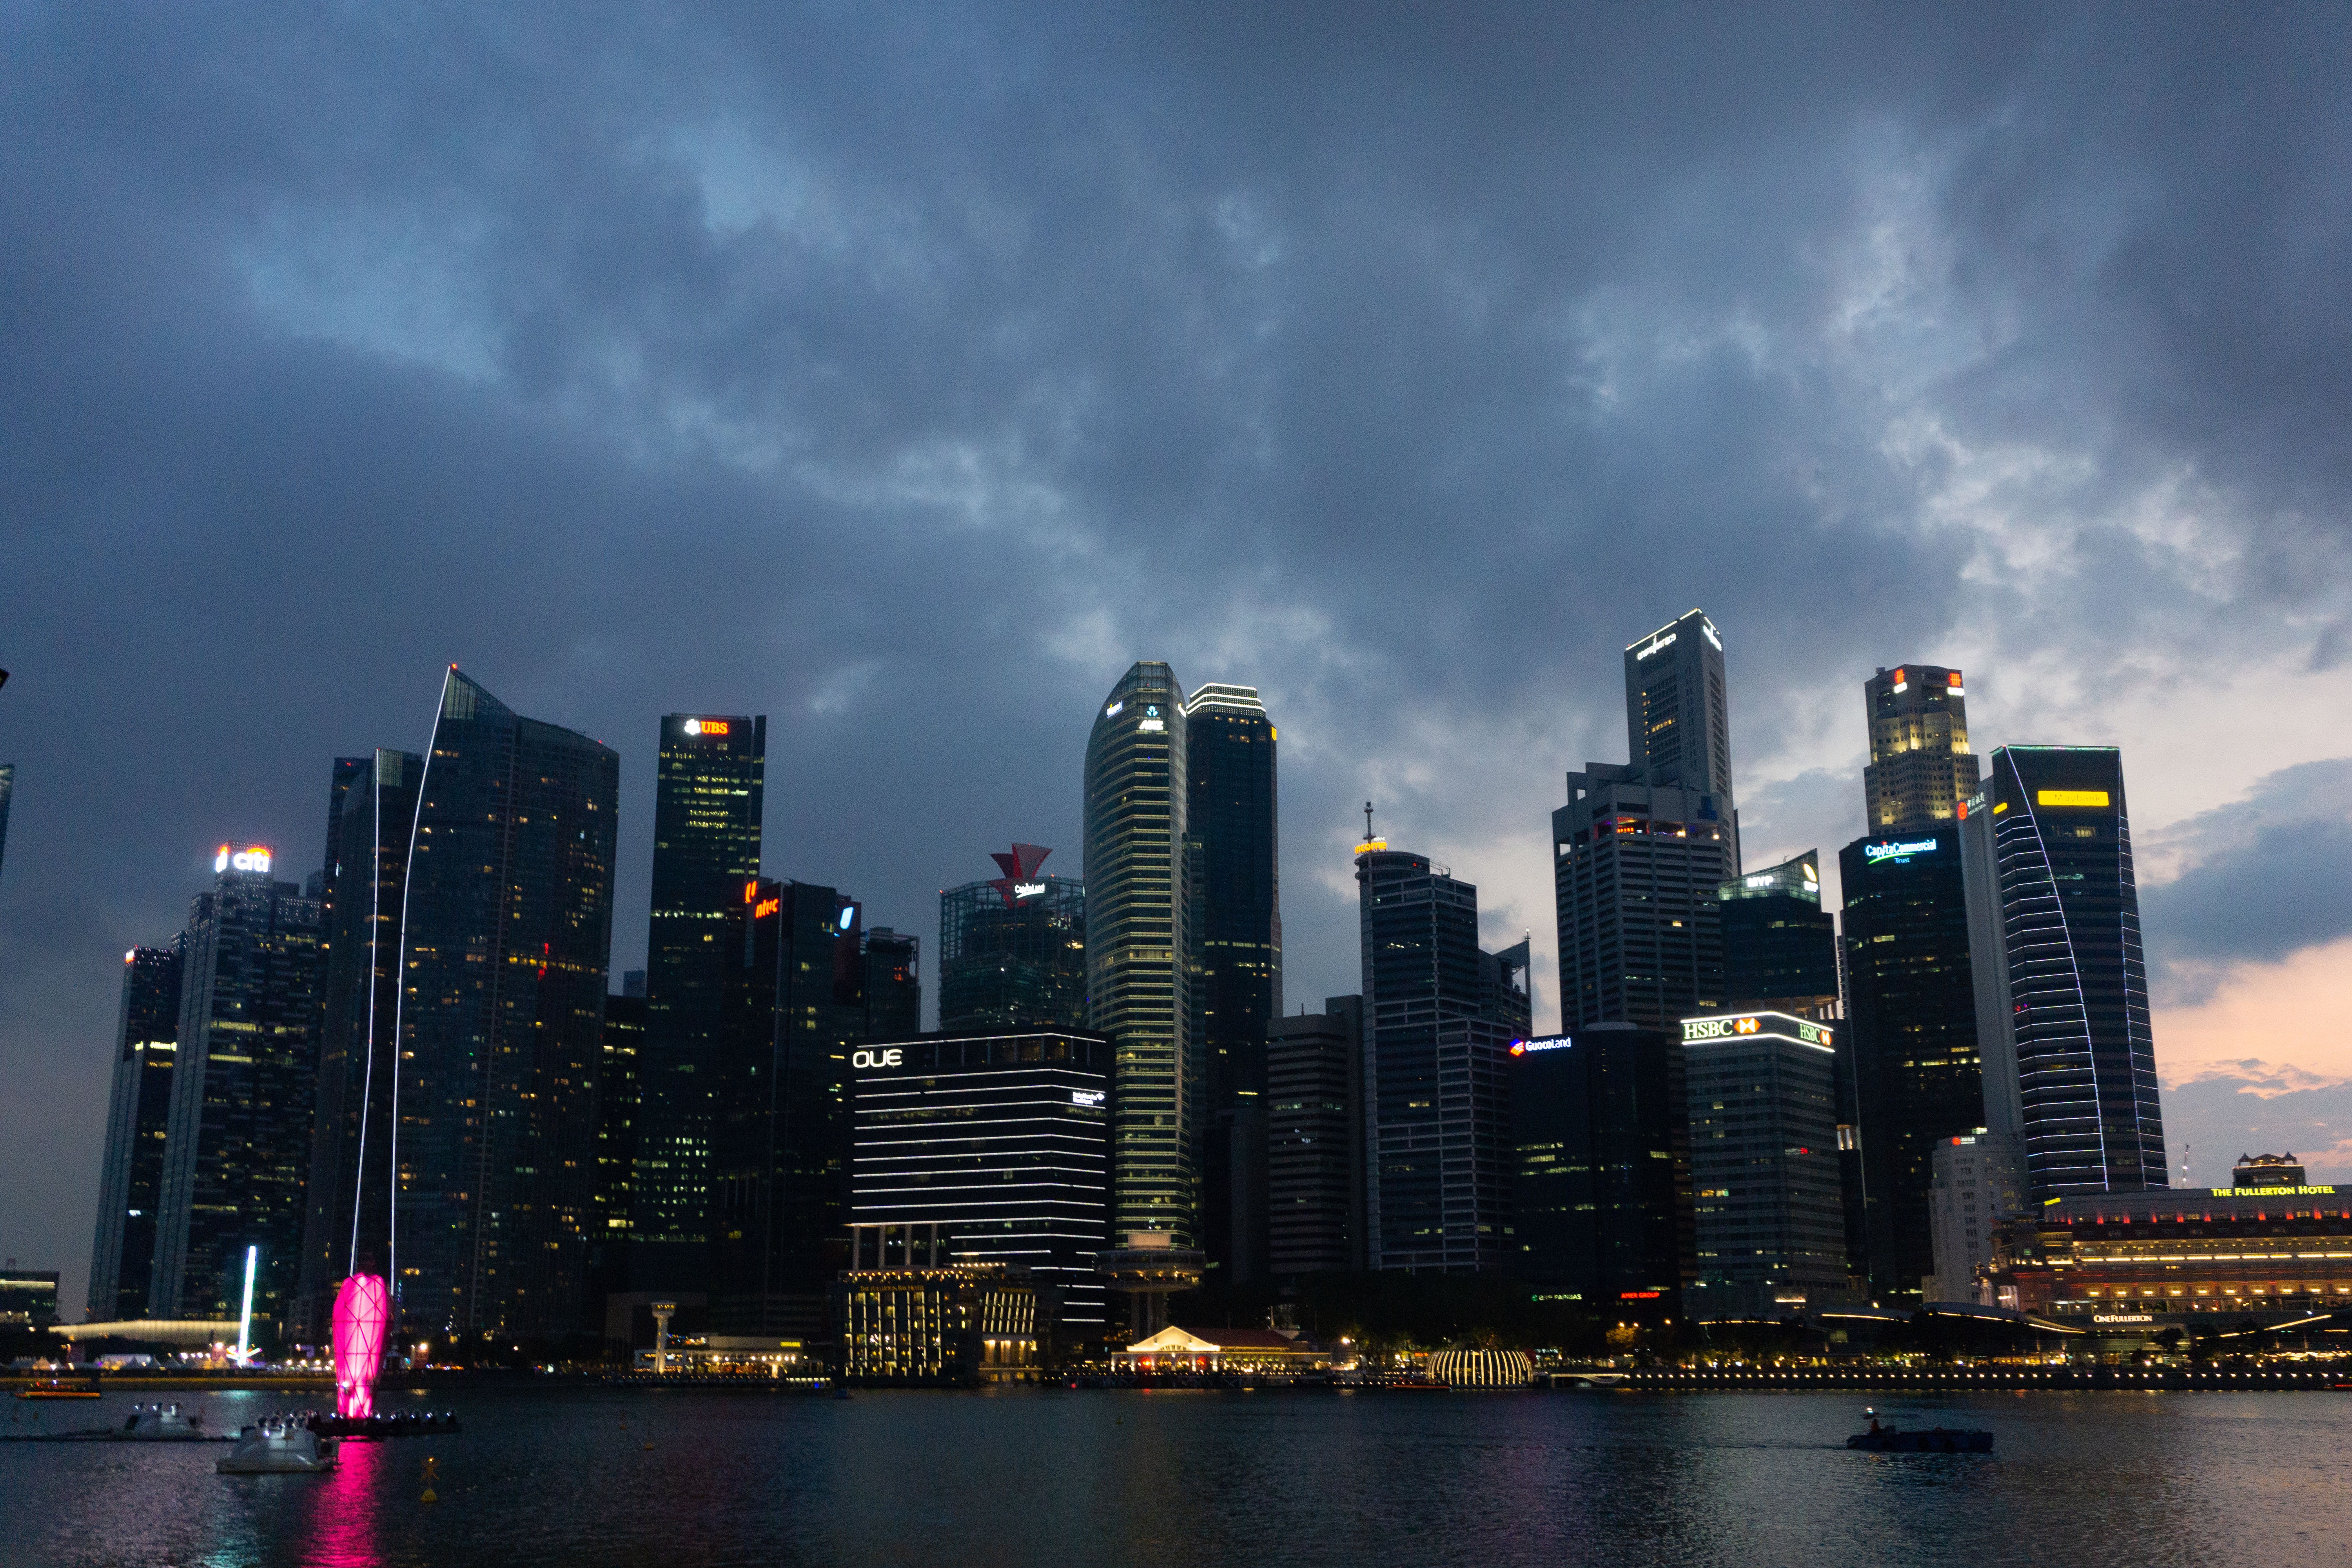
cityscape, city, metropolitan area, skyline, skyscraper, metropolis, urban area, sky, tower block, daytime, human settlement, downtown, night, landmark, building, reflection, dusk, architecture, evening, tower, cloud, river, condominium, horizon, mixed use, world, corporate headquarters